Die Zwillingsbrüder

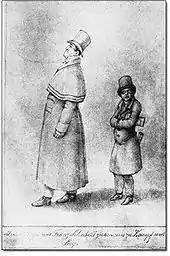
Caricature of baritone Johann Michael Vogl (left), who sang the role of the twin brothers at the 1820 première of "Die Zwillingsbrüder", with composer Franz Schubert (right). Drawing by Franz von Schober.

The scene takes place in a village on the Rhine, on the 18th birthday of the young heroine, Lieschen. Lieschen is eagerly awaiting her marriage to her young fiancé, Anton. The opera opens with a chorus in the couple's honor.